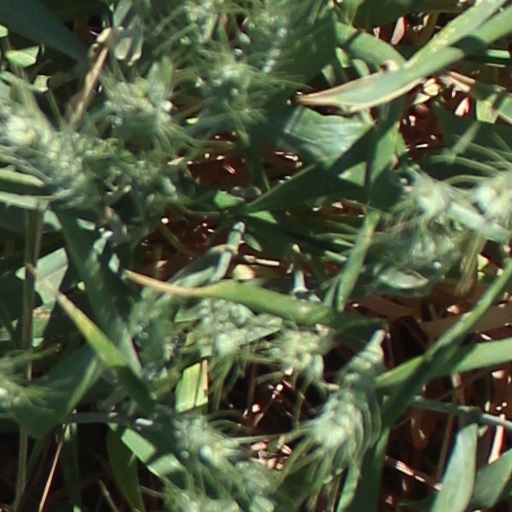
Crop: wheat